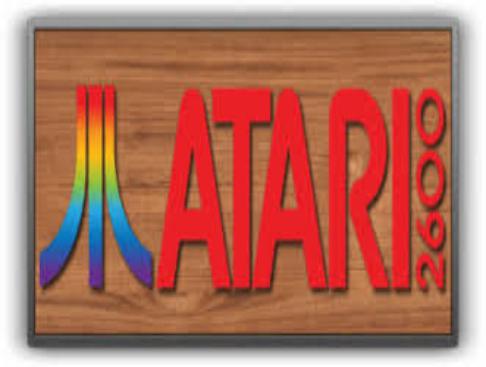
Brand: atari 2600-1
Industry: Clothes